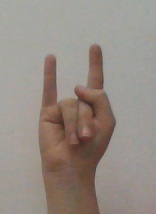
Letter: la